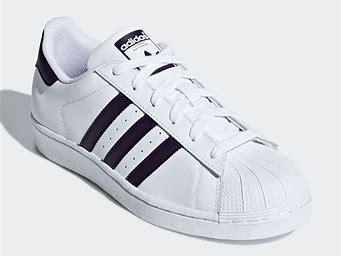
Brand: Adidas
Model: Superstar